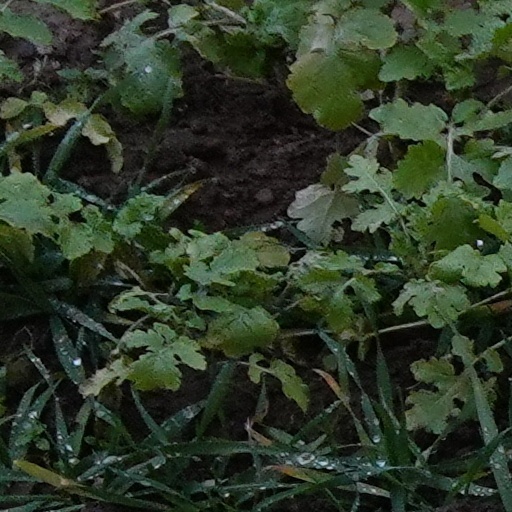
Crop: wheat